European route E1

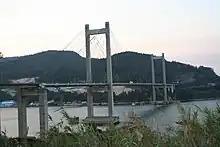
E1 near Vigo, Spain

The E1 has two sections in Spain. The northern section is between Ferrol and Tui at the Portuguese border. It follows the motorway AP-9, a.k.a. The Atlantic Axis, which connects the Galician cities of Ferrol, A Coruña, Santiago de Compostela, Pontevedra and Vigo, continuing south towards Tui. The E1 follows the motorway A-55 near the city of Tui to the Portuguese border at the river Minho.